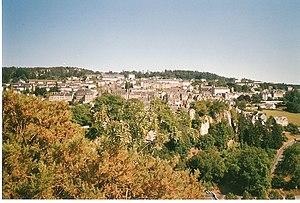
Photographie de Mortain
Mortain est une ancienne commune française, située dans le département de la Manche en région Normandie, devenue le 1ᵉʳ janvier 2016 une commune déléguée au sein de la commune nouvelle de Mortain-Bocage.